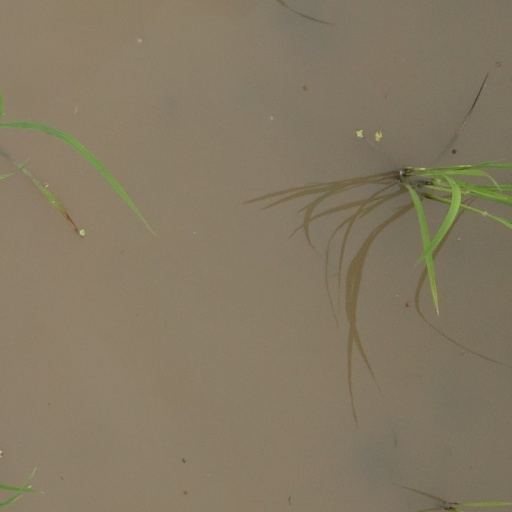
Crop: rice